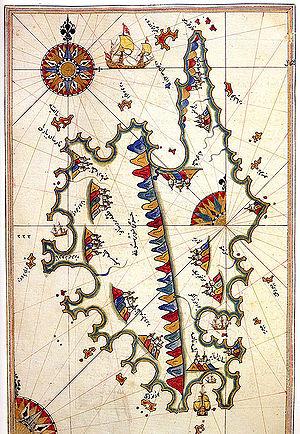
L’alliance franco-ottomane, ou alliance franco-turque, est une alliance établie en 1536 entre le roi de France François Iᵉʳ et le souverain turc de l'Empire ottoman, Soliman le Magnifique. Elle a été mentionnée comme la première alliance diplomatique non idéologique de ce genre entre un empire chrétien et un empire non chrétien. Elle cause cependant un certain émoi dans le monde chrétien, et est qualifiée d'alliance impie, ou d'union sacrilège de la fleur de lys et du croissant. Elle subsiste cependant, dans l'intérêt objectif des deux parties. Cette alliance stratégique et parfois tactique est alors l'une des plus importantes alliances de la France, et dure plus de deux siècles et demi, jusqu'à la campagne d'Égypte, qui voit les troupes napoléoniennes envahir un territoire ottoman en 1798-1801, bien que Bonaparte proclame n'en avoir qu'après les Mamelouks qui selon lui ne sont point soumis au Sultan et se sont révoltés contre son autorité. L'alliance franco-ottomane est également un épisode important des relations entre la France et l'Orient.
La conquête de la Corse de 1553 réalisée pour le compte de la France, eut lieu lorsque les forces françaises, alliées aux ottomans et exilés corses, s'emparèrent de l'île de Corse aux dépens des Génois.